Yulia Nestsiarenka

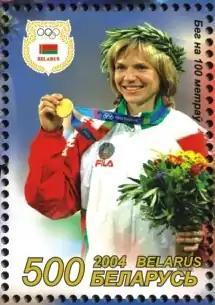
Nestsiarenka on a 2004 Belarusian stamp

Yuliya Nesterenko (alt. spelling: Yulia Nestsiarenka, , , , ; born 15 June 1979), née Bartsevich, is a Belarusian sprinter who was the Olympic 100 meters champion in 2004.